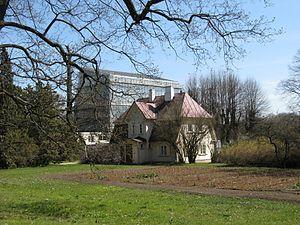
Le Jardin botanique de l'Université de Lettonie est jardin botanique de l'Université de Lettonie. Il est situé sur la rive gauche de la Daugava à Riga en Lettonie.